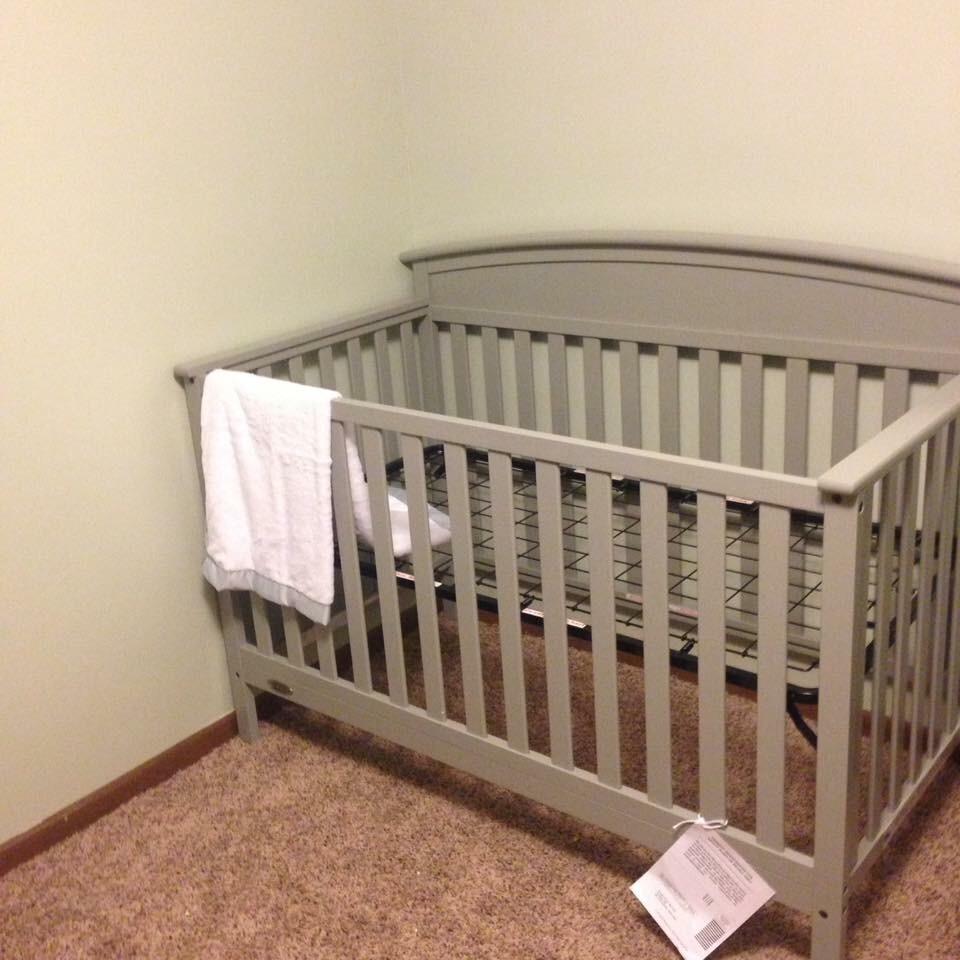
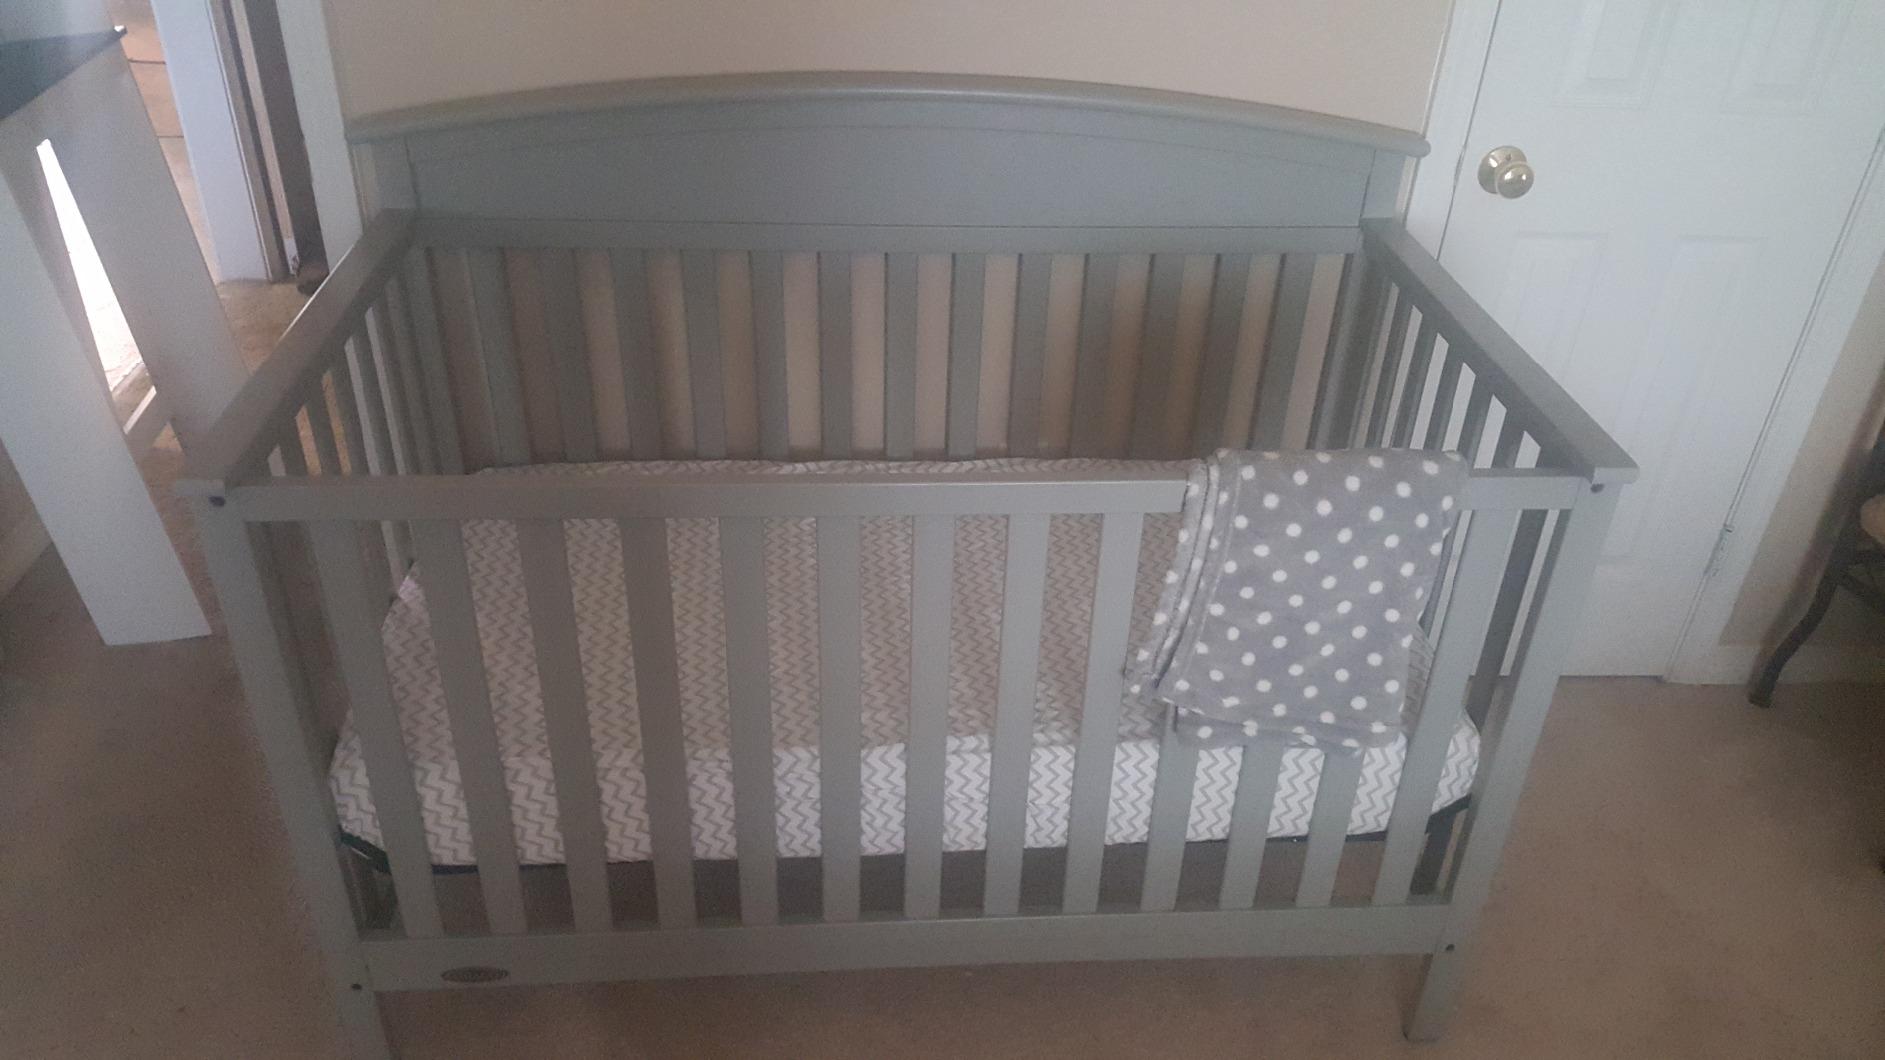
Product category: products_crib
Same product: yes